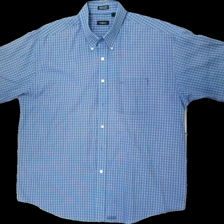
View: front
Type: Shirt
Category: Men
Brand: Not in the list
Brand text on label: VanHeusen
Colors: Blue, White
Material: 75% polyester 25% cotton
Pattern: Checkered print
Cut: Regular
Size: XL
Season: All
Damage location: middle center
Damage 2 location: top center
Damage 3 location: bottom right
Price range: <50
Recommended usage: Export
Description: rutig kortärmad skjorta sömmen på bröstfickan har gått upp
Comment: söm bröstficka gått upp